Benton Museum of Art

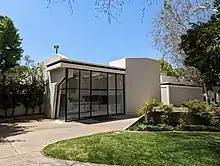
Montgomery Art Gallery building in 2023

Pomona College established a separate School of Art and Design in 1892, and incorporated it into the college . In 1958, responding to increased postwar interest in the arts, the Gladys K. Montgomery Art Center was completed adjacent to the art department in Rembrandt Hall, enabling the college to present its permanent collection in one place for the first time. A $280,000 expansion (equivalent to $ million in ) completed in 1968 added a second story and nearly doubled its size.